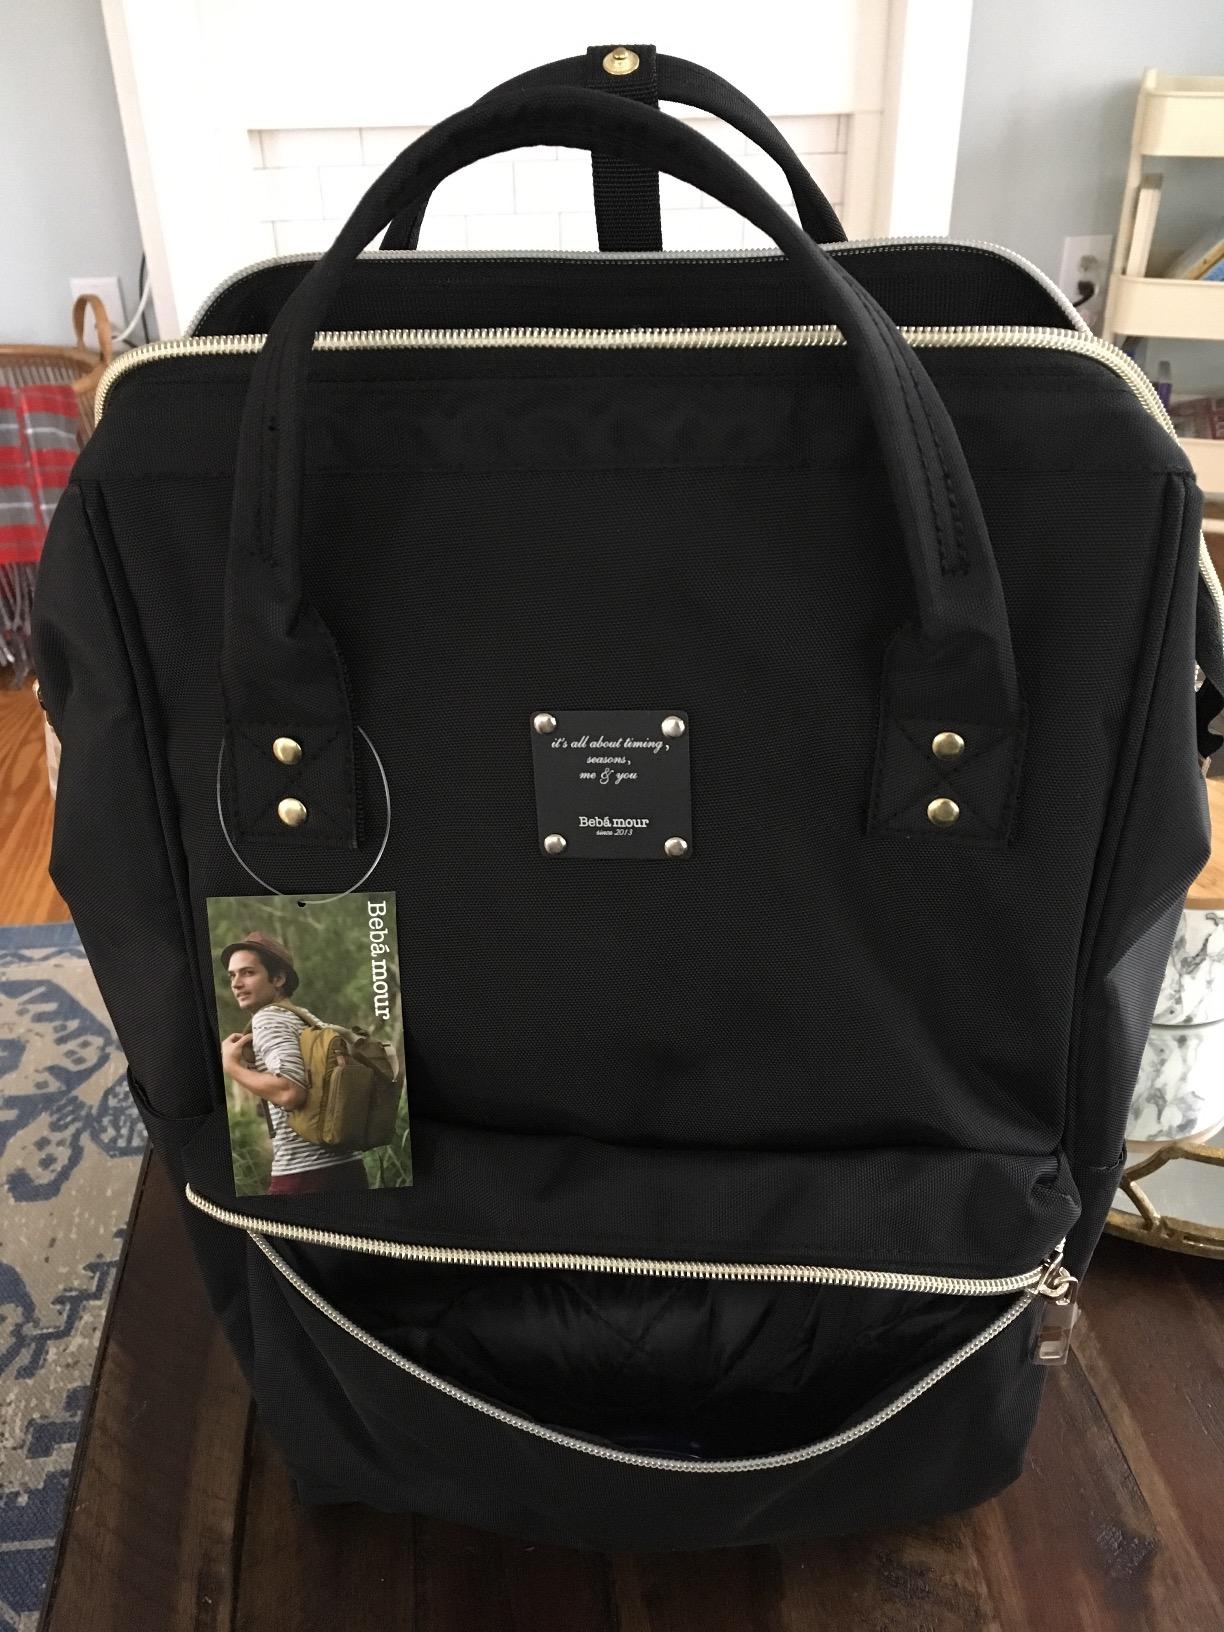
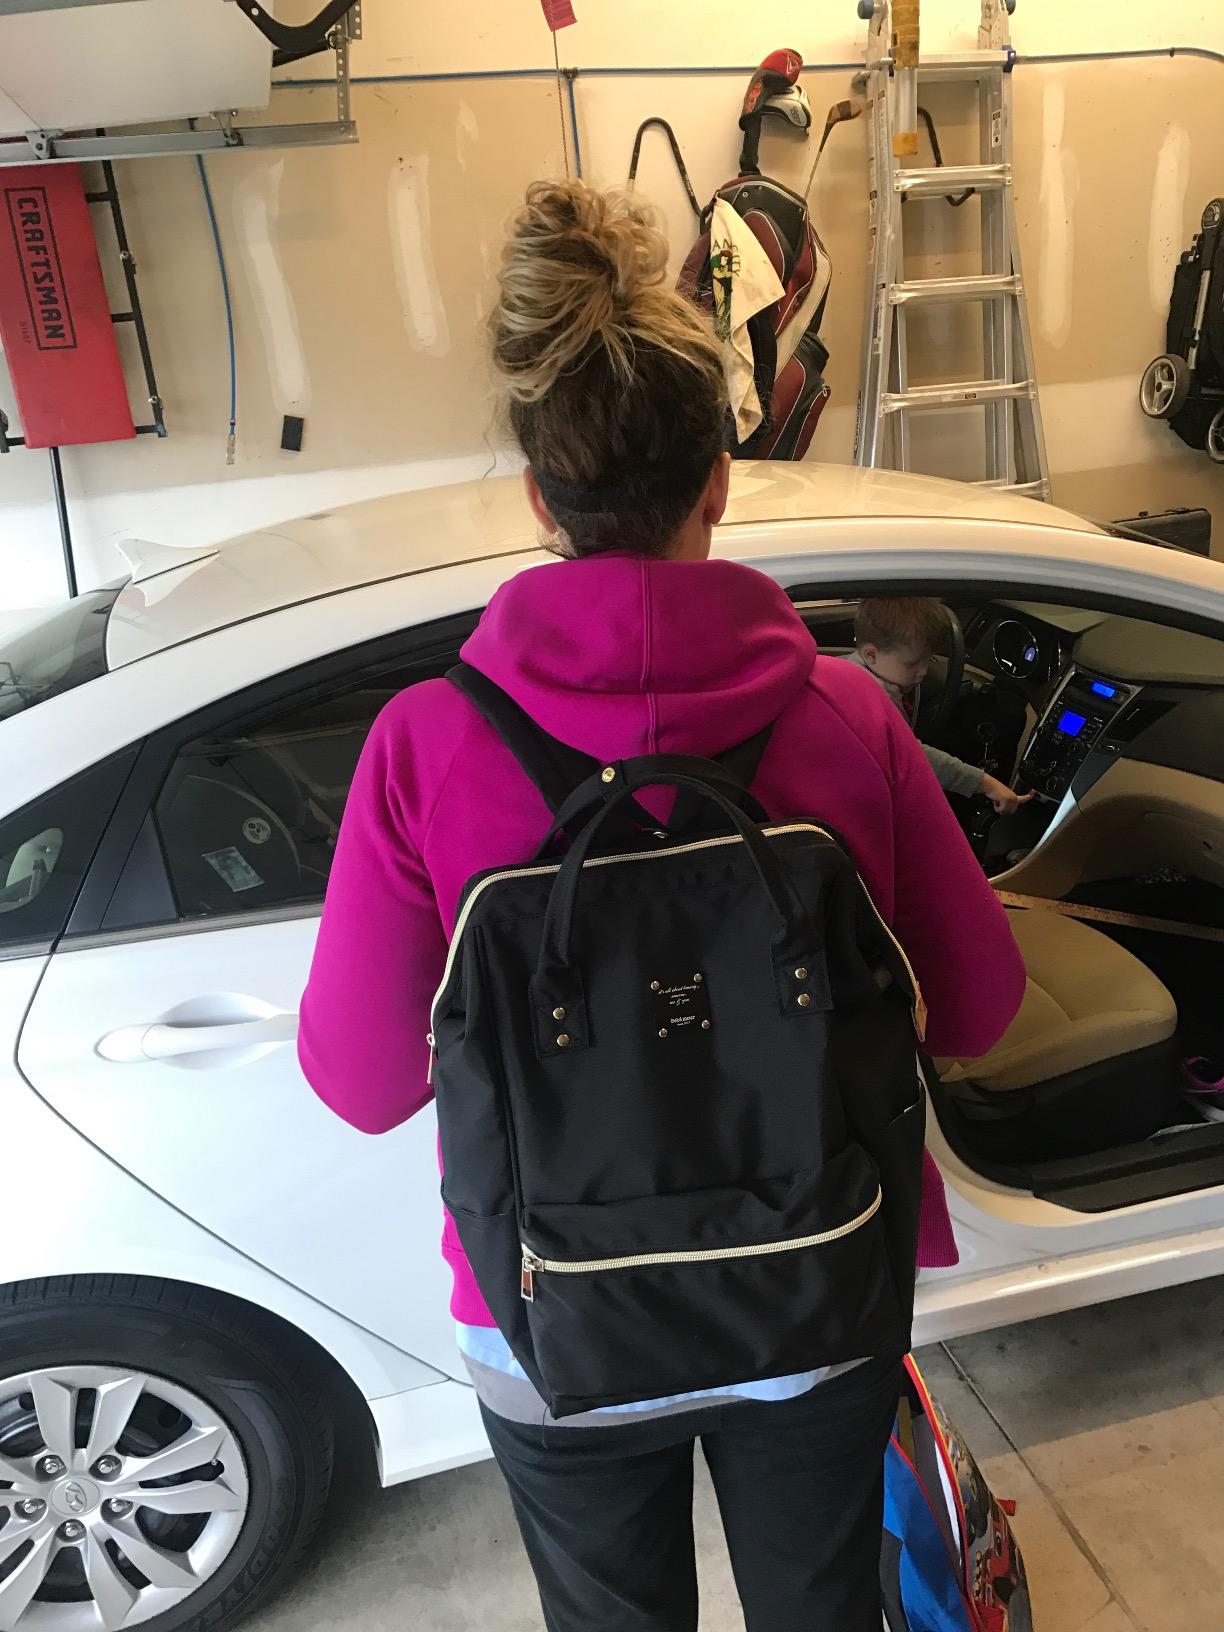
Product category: bag
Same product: yes